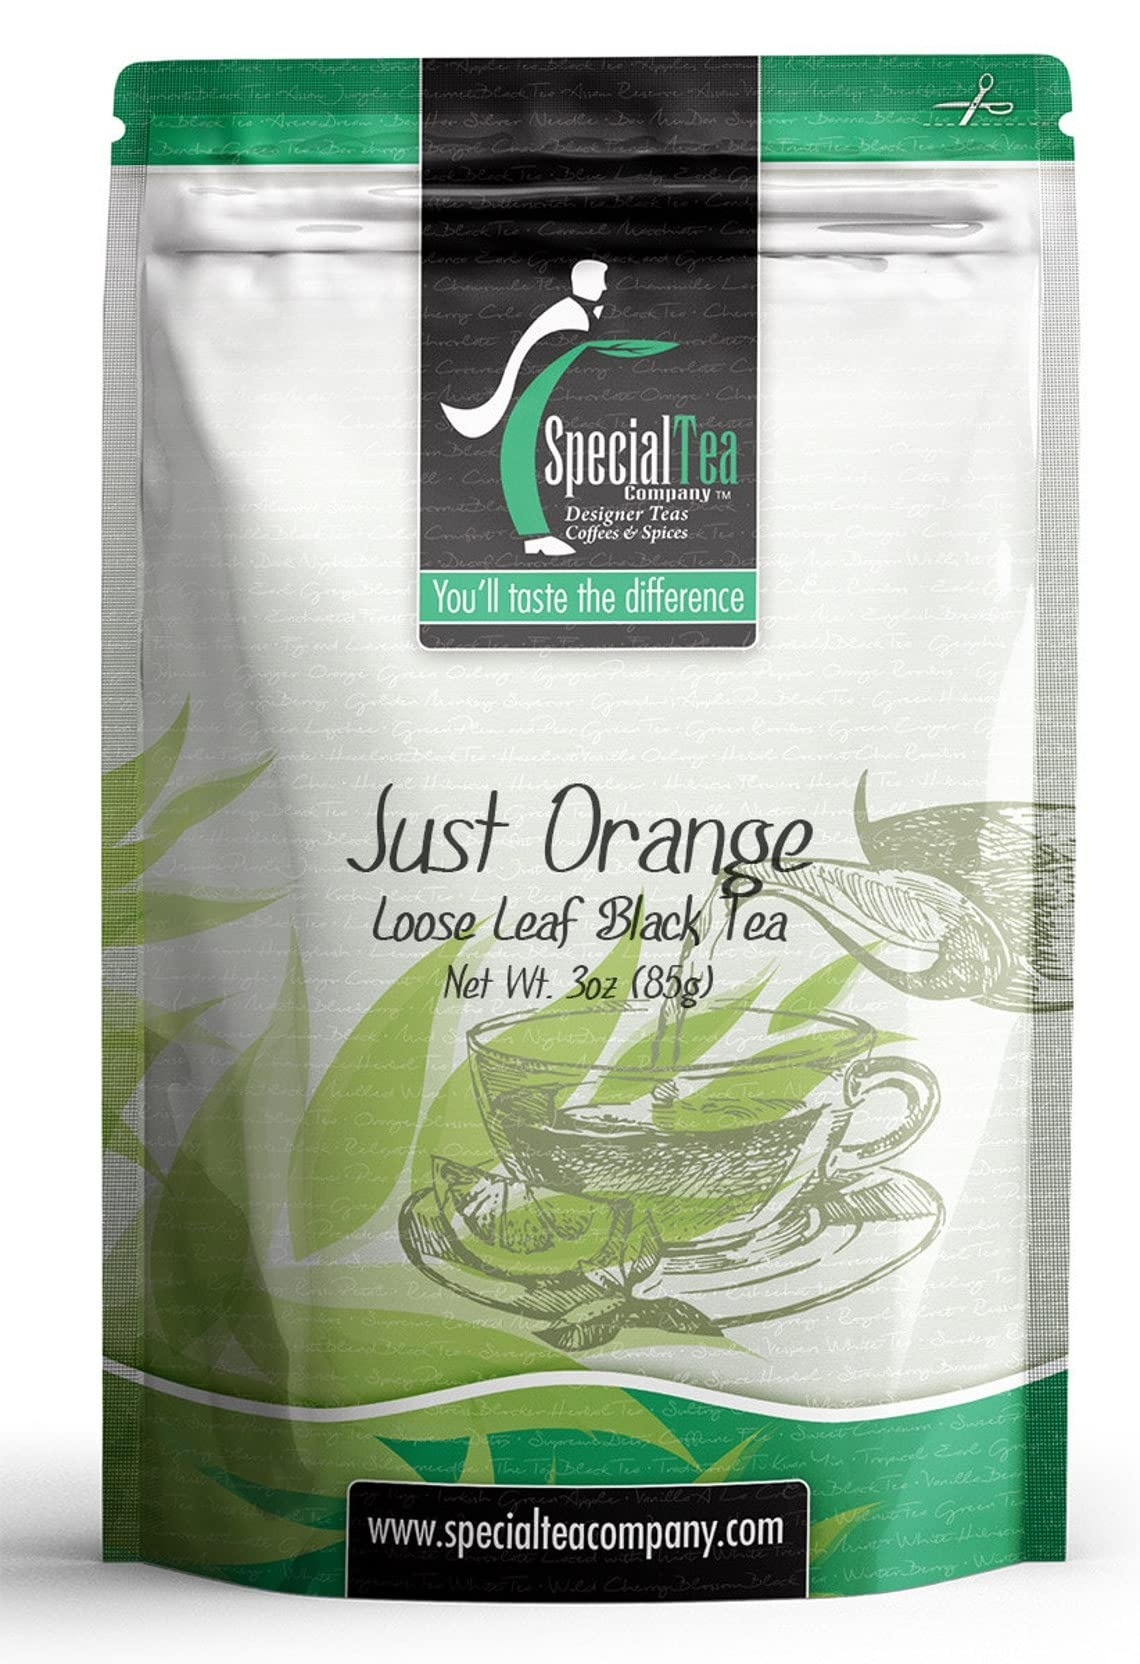
Item Name: Special Tea Just Orange Loose Leaf Black Tea, 3 Ounce
Bullet Point 1: BLACK TEA: Black teas are fully oxidized teas and offer a rich robust strong cup. Black is by far the most popular tea in the world. In the US, it accounts for about 80% of the tea consumed.
Bullet Point 2: FLAVOR: Black tea is a type of tea that is more oxidized than oolong, white and green teas. Black tea is generally stronger in flavor than other teas with notes that range from earthy, molasses, malty, vine fruit, smoky, leather, and mineral.
Bullet Point 3: CAFFEINE LEVEL: Black tea characteristically has the most caffeine of all the tea types. One of the reasons for this is a longer infusion time, but also due to the longer oxidation time and final firing production step.
Bullet Point 4: REAL LOOSE LEAF TEA: Loose leaf tea is a healthier purer way to drink tea. Our 1 oz. sample brews about 10 cups of tea.
Bullet Point 5: REAL LOOSE LEAF TEA IN BAGS: Loose leaf tea is a healthier purer way to drink tea, we gently breakup our loose leaf teas for use in eco-friendly tea bags to help retain full flavor.
Bullet Point 6: PREMIUM LOOSE LEAF TEA: Premium tea leaves have all their essential oils intact, so the flavor, quality and health benefits are maintained. Individually hand packed in the USA in a resealable pouch to retain freshness.
Product Description: <p>Nothing better than a fresh juicy orange and that's exactly what this tea emulates.</p> <p>Loose Leaf Brewing Instructions: Start with cold water and bring water to a boil. Add tea leaves, one heaping teaspoon per cup of water. For iced tea, add one level tablespoon. Pour hot water over leaves and steep 3-6 minutes. Remove or strain tea and enjoy!</p> <p>Ingredients: Black Tea, Orange Peel, Star Anise, Hibiscus, Natural and Artificial Flavor.</p>
Value: 3.0
Unit: Ounce

Price: 13.28